Answer in natural language. Which point is closer to the camera taking this photo, point B  or point C? Choose between the following options: C or B
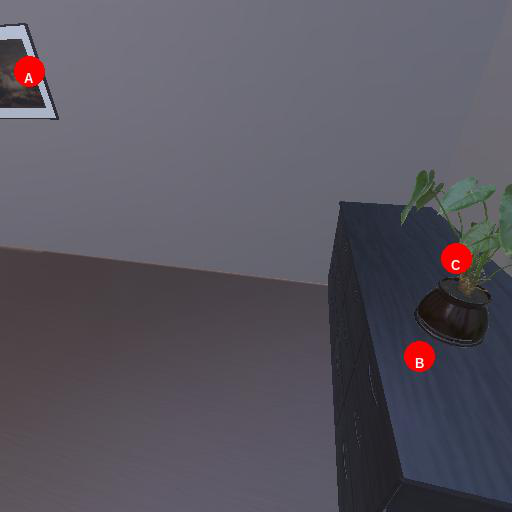
<answer>C</answer>